British Rail 11104

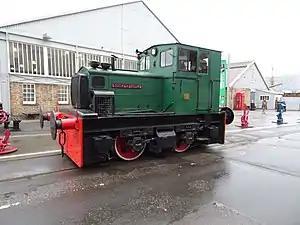
A Hibberd 'Planet' Type 4w diesel-mechanical shunter similar to 11104

British Railways' 11104 was a 'Planet' Type 4w diesel-mechanical shunting locomotive built by F. C. Hibberd & Co Ltd in 1950. It was acquired by British Railways and given the running number "11104", but was later transferred to departmental use at the West Hartlepool Permanent Way Depot in 1953 and following this was renumbered "52". In 1965, it was transferred to the Southern Region of British Railways where it remained until it was withdrawn in March 1967. It was later scrapped by John Cashmore Ltd in Newport.